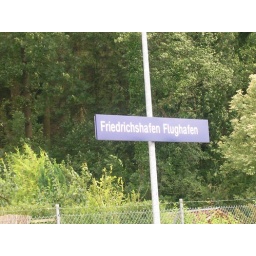
the train station sign across from the airport in Germany